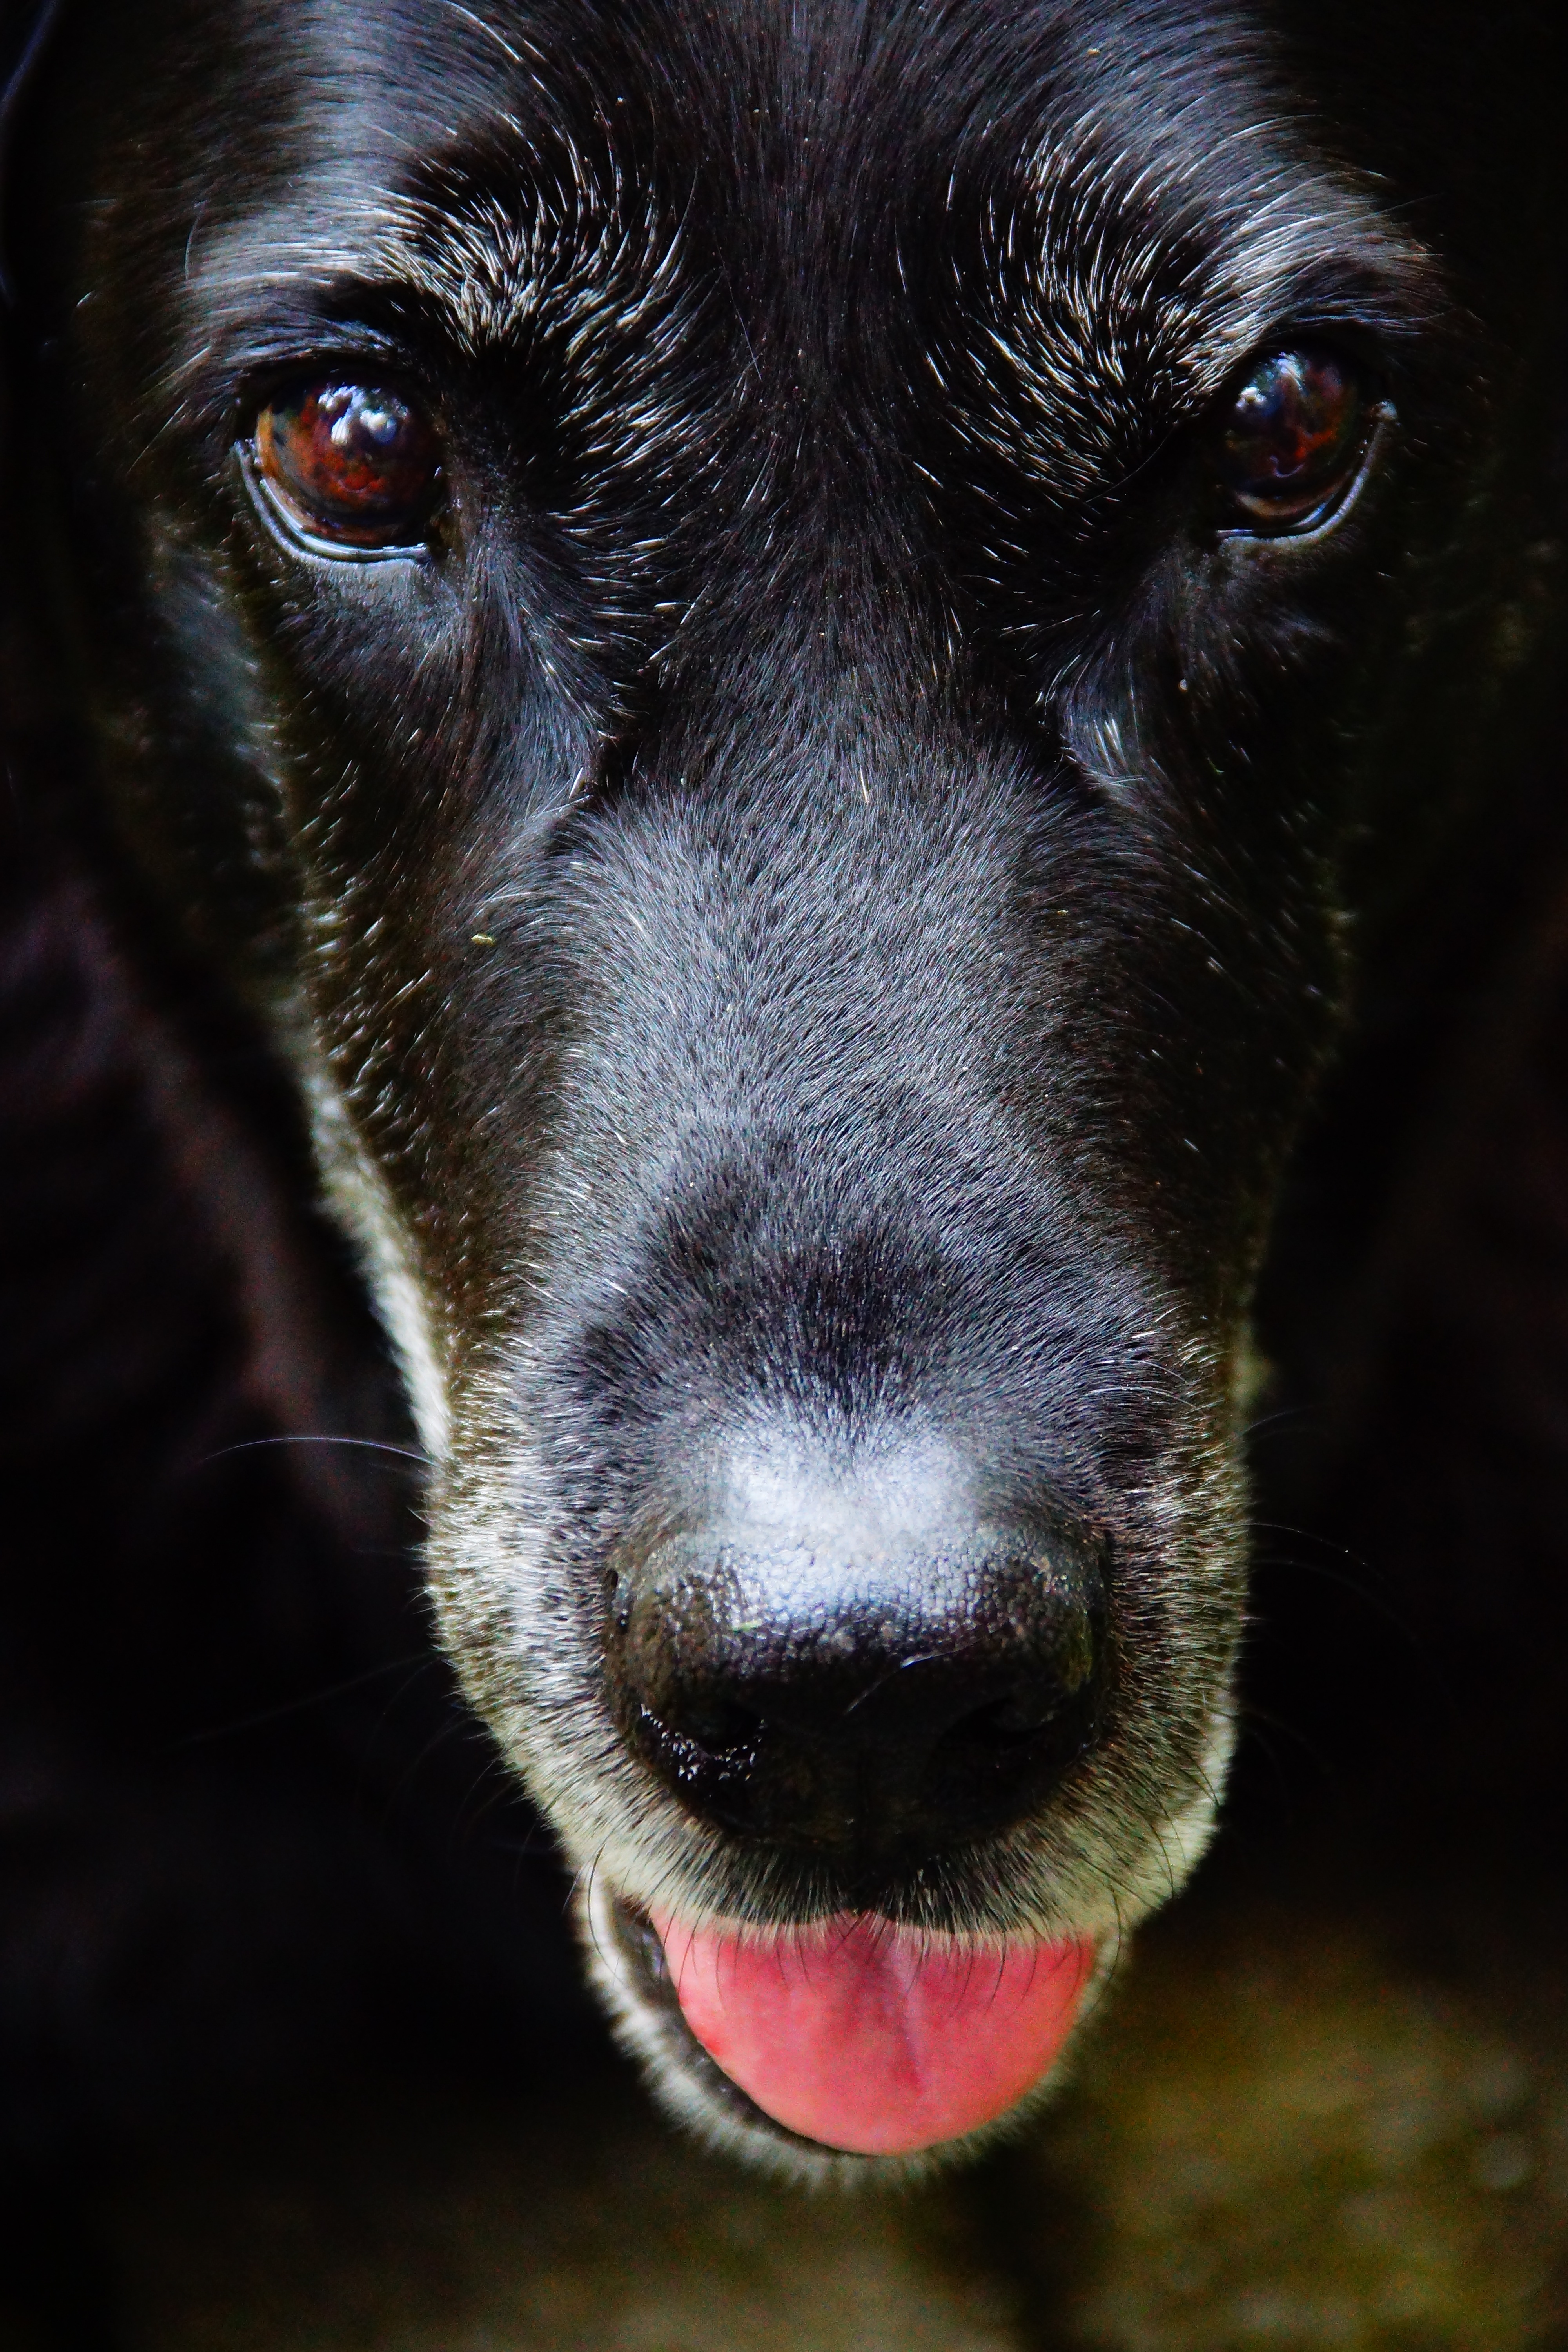
puppy, dog, animal, mammal, black, close, close up, snout, eye, head, vertebrate, labrador retriever, labrador, dog like mammal